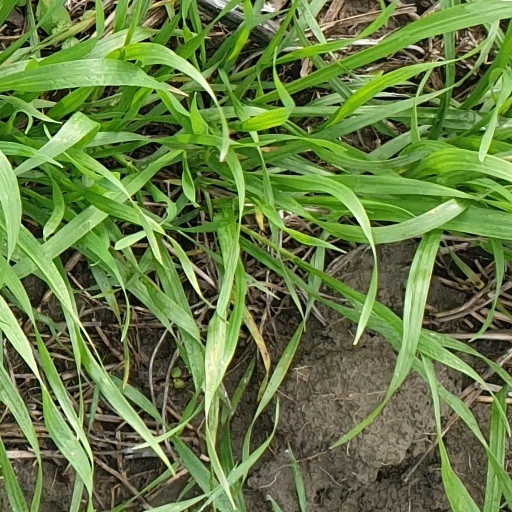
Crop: wheat